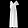
Label: Dress